Filomeno da Paixão de Jesus

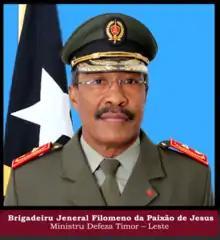
Filomeno in 2019

Brigadier General Filomeno da Paixão de Jesus (born 27 March 1953) is an East Timorese politician and former senior officer in the Timor Leste Defence Force (F-FDTL). From July 2018 to July 2023, he was Minister of Defense, serving in the VIII Constitutional Government of East Timor led by Prime Minister Taur Matan Ruak. Between October 2011 and July 2018, he was the Deputy Chief of the F-FDTL.